Pelham Bay Park

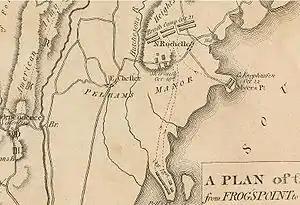
Map of Pelham Bay Park's future site at the time of the Battle of Pell's Point

The land was the site of the Battle of Pell's Point during the American Revolutionary War. After the British forces unsuccessfully attempted to trap the main body of the Continental Army on the island of Manhattan, British Army commander-in-chief General Sir William Howe looked for another location along Long Island Sound to disembark his troops. On October 18, 1776, he landed 4,000 men at Pelham, close to the current park. A brigade of 750 men under the command of the American Colonel John Glover were already inland, and they attacked the British advance units from behind a series of stone walls. After a series of attacks, the British broke off, and the Americans retreated.